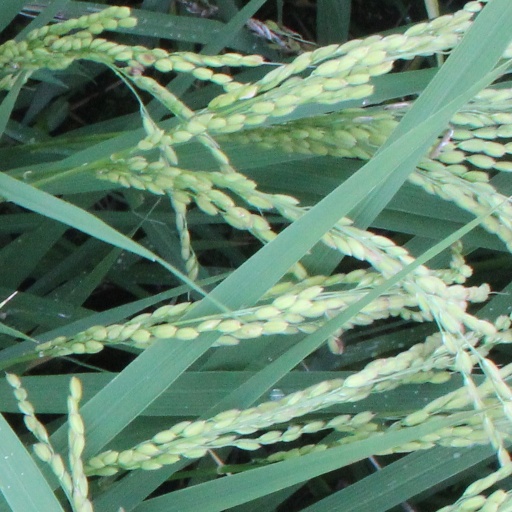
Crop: rice